Salem Pioneer Cemetery

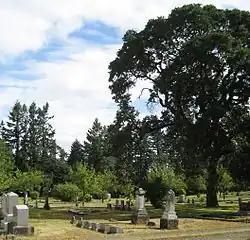

Salem Pioneer Cemetery (also known as the I.O.O.F. Cemetery or Oddfellows Cemetery) is a cemetery in Salem, Oregon, United States. It has been listed as a National Register of Historic Places since 2013, under the name Odd Fellows Rural Cemetery.